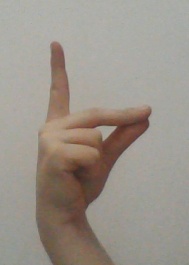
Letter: ta